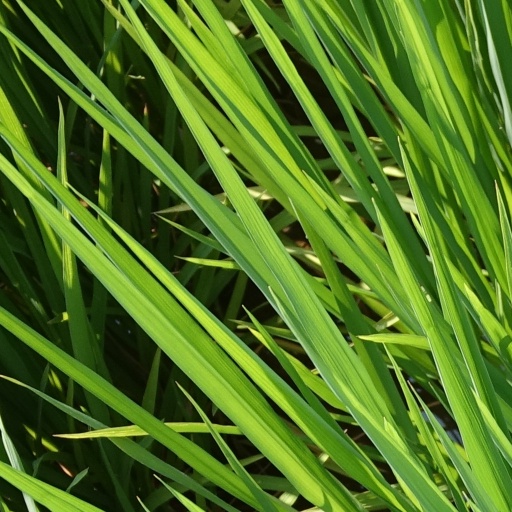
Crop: rice